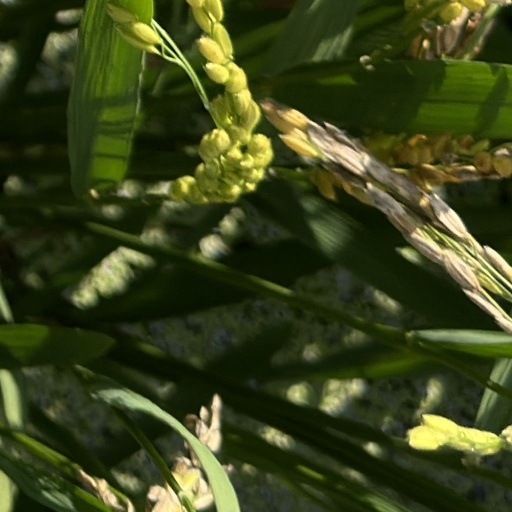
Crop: rice